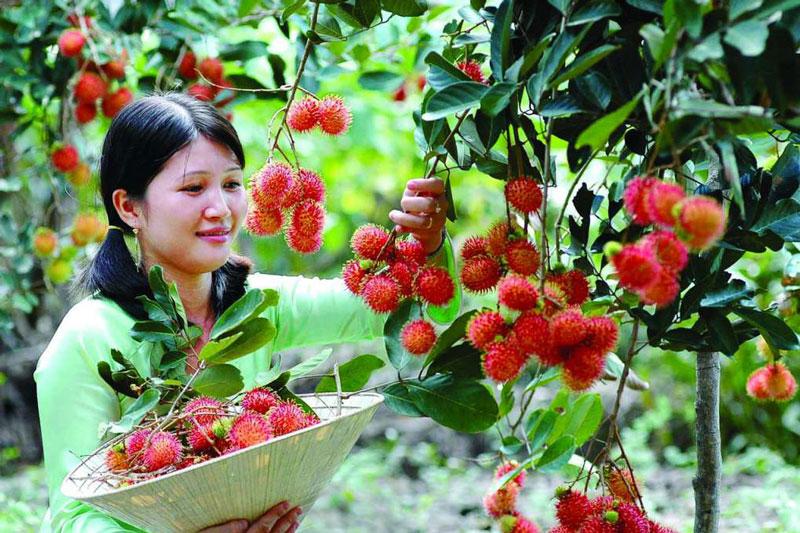
cô gái này đang hái chôm chôm trong vườn cây